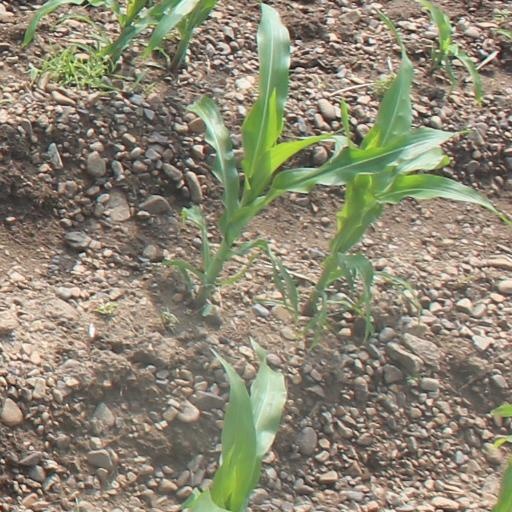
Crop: maize; corn